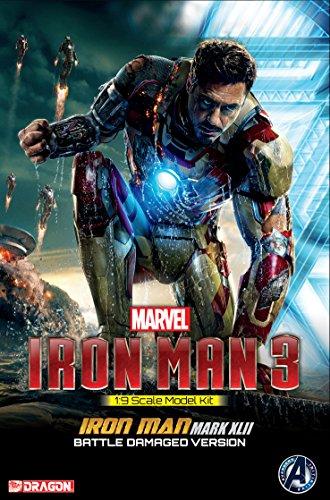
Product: Dragon Models Iron Man 3 - Mark XLII, Battle Damaged Version Model Kit (1/9 Scale)
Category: Toys & Games | Hobbies | Models & Model Kits | Model Kits | Figure Kits
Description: Highly collectible display model.
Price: $44.79